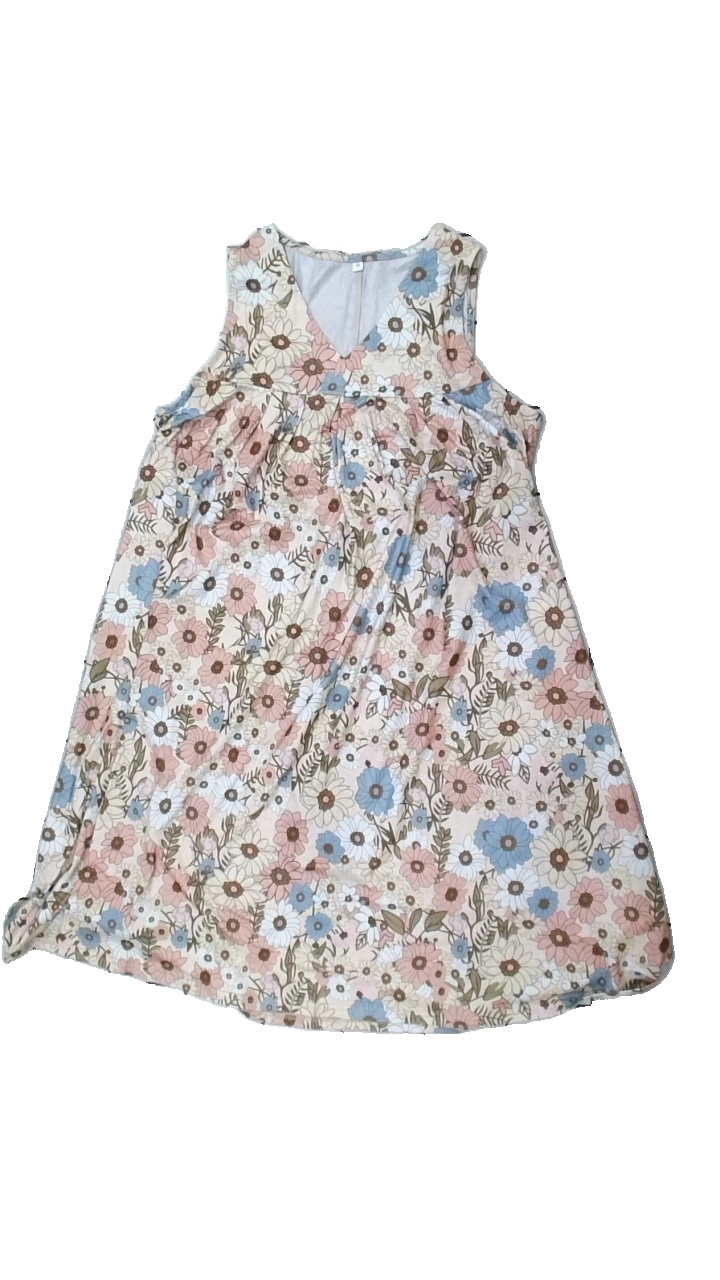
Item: Dress (Ladies)
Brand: Missing
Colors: Beige, White, Blue, Multicolor
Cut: Regular, V-collar
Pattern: Floral print
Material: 100% polyester
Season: All
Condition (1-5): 2
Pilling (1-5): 4
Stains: Minor
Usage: Export
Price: <50